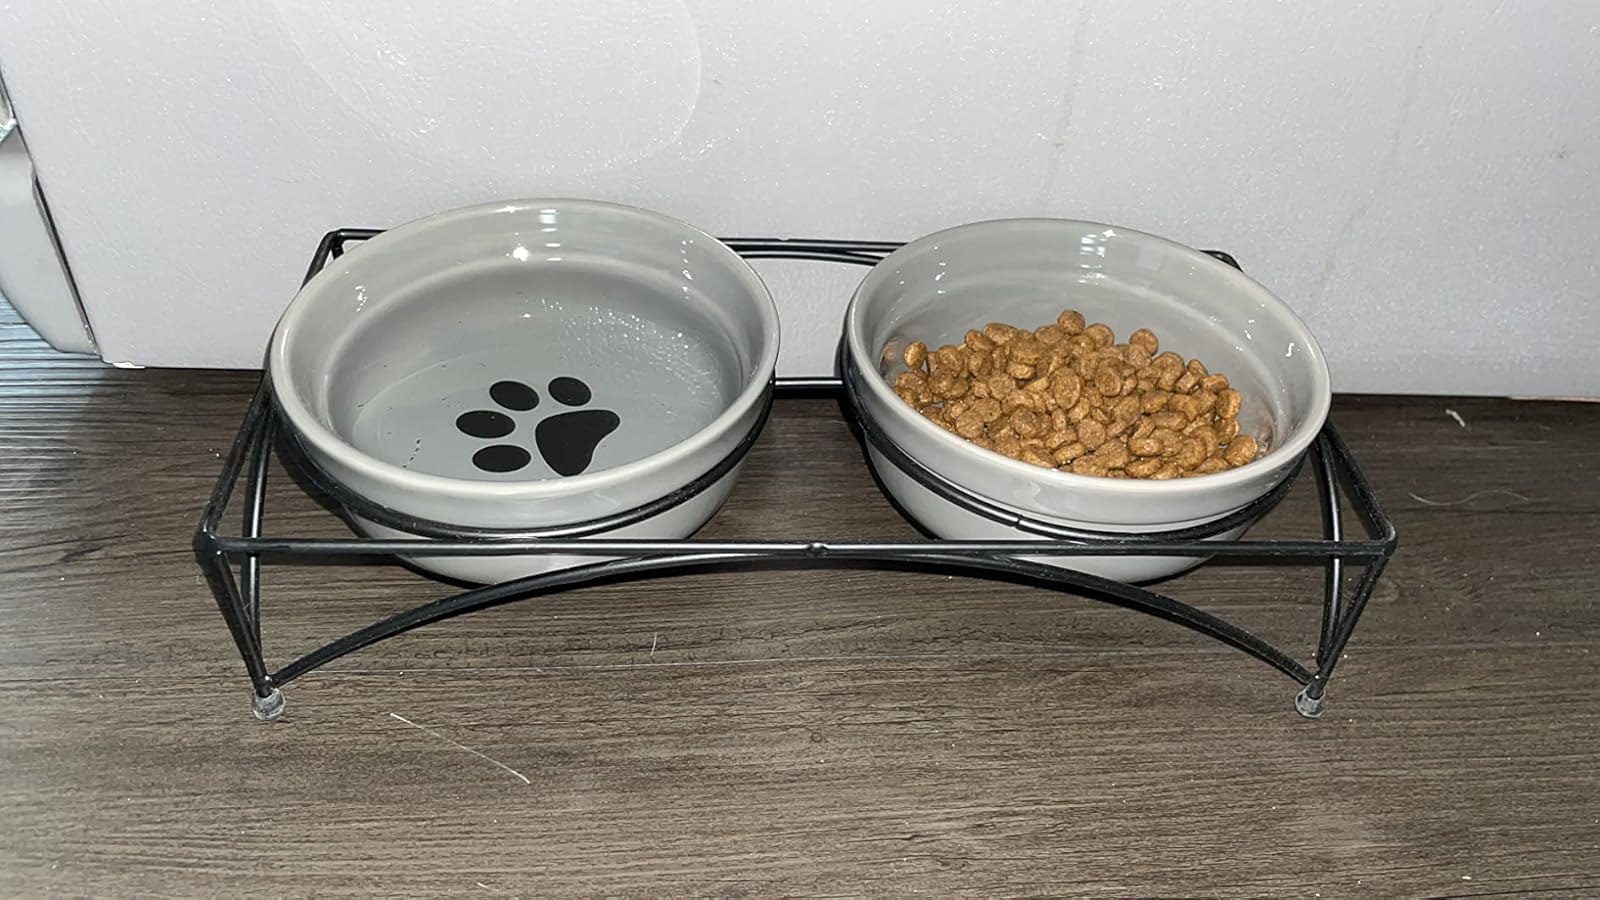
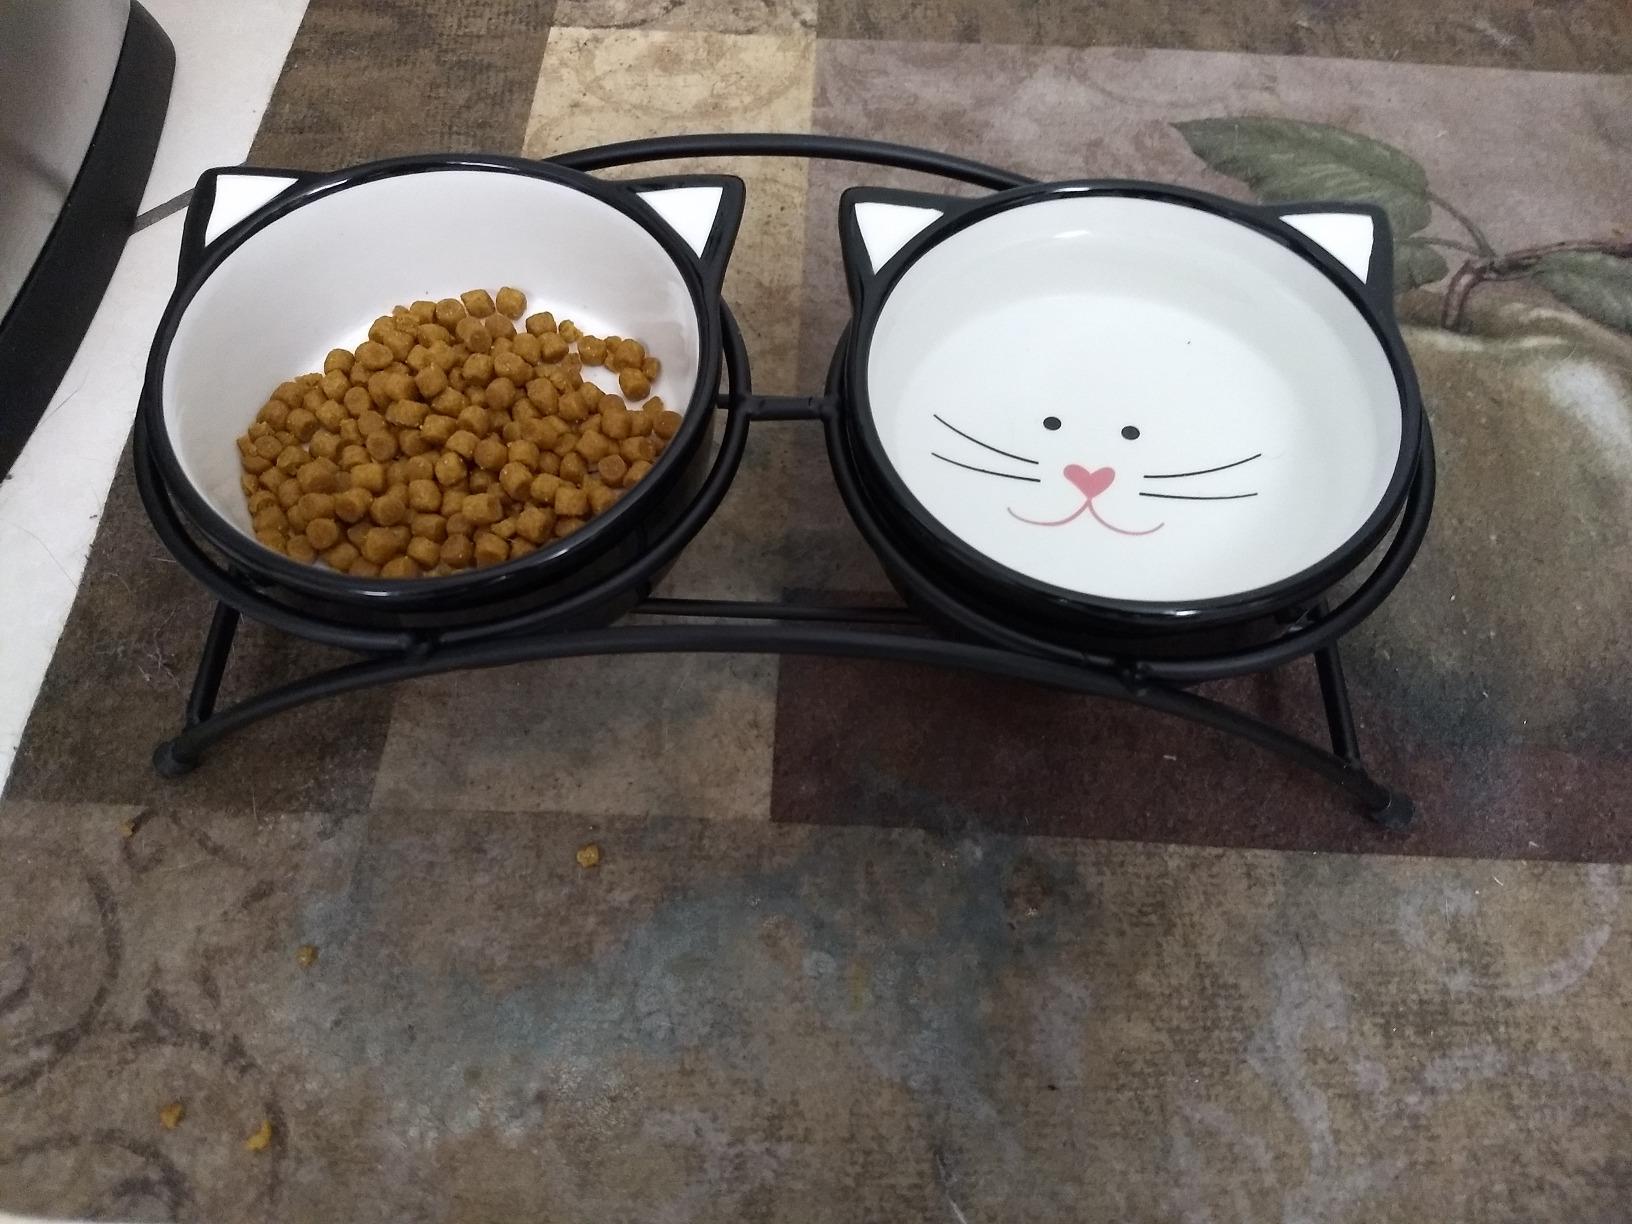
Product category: items_bowl
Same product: no